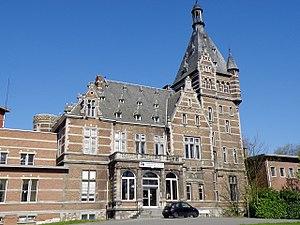
Anvers, district d’Ekeren, dans la périphérie nord de l’agglomération anversoise. Ancienne clinique Saint-Luc (néerl. Sint-Lucaskliniek), auparavant château Van Delft (du nom de son premier propriétaire), construit en 1903 dans le style néo-Renaissance flamande, selon des plans de Léonard Blomme et de son frère Henri Blomme. Façade avant (sud-est). Édifice promis à la démolition (vraisemblablement à l’été 2010), pour cause de coûts de rénovation prohibitifs.